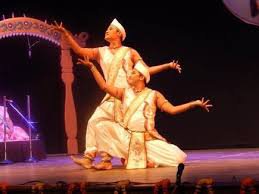
Dance form: sattriya